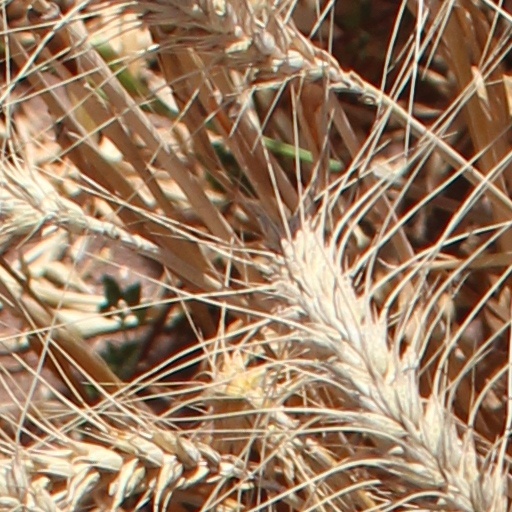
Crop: wheat